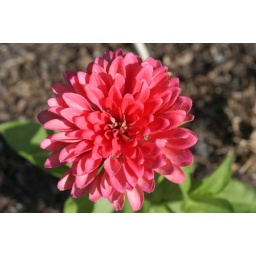
This is a pink flower which grows in our yard.